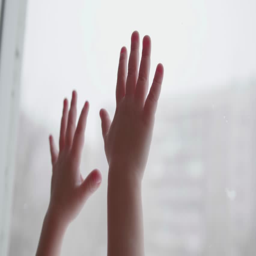
a child stands near a window and watching snow falling on the street .